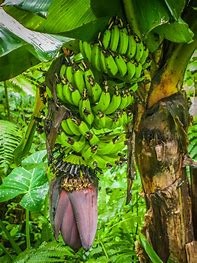
Label: banana